Củ Chi tunnels

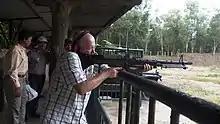
Tourist shooting an M60 machine-gun at the Củ Chi Tunnels complex

The -long complex of tunnels at Củ Chi has been preserved by the government of Vietnam after reunification, and turned into a war memorial park with two different tunnel display sites, Ben Dinh and Ben Duoc. The tunnels are a popular tourist attraction in Vietnam, and visitors are invited to crawl around in the safer parts of the tunnel system. The Ben Duoc site contains part of the original tunnel system, and the Ben Dinh site, closer to Ho Chi Minh City, has tunnel reconstructions and some tunnels have been made larger to accommodate tourists. In both sites, low-power lights have been installed in the tunnels to make traveling through them easier, and both sites have displays of the different types of booby traps that were used. Underground conference rooms in which campaigns such as the Tết Offensive were planned in 1968 have been restored.